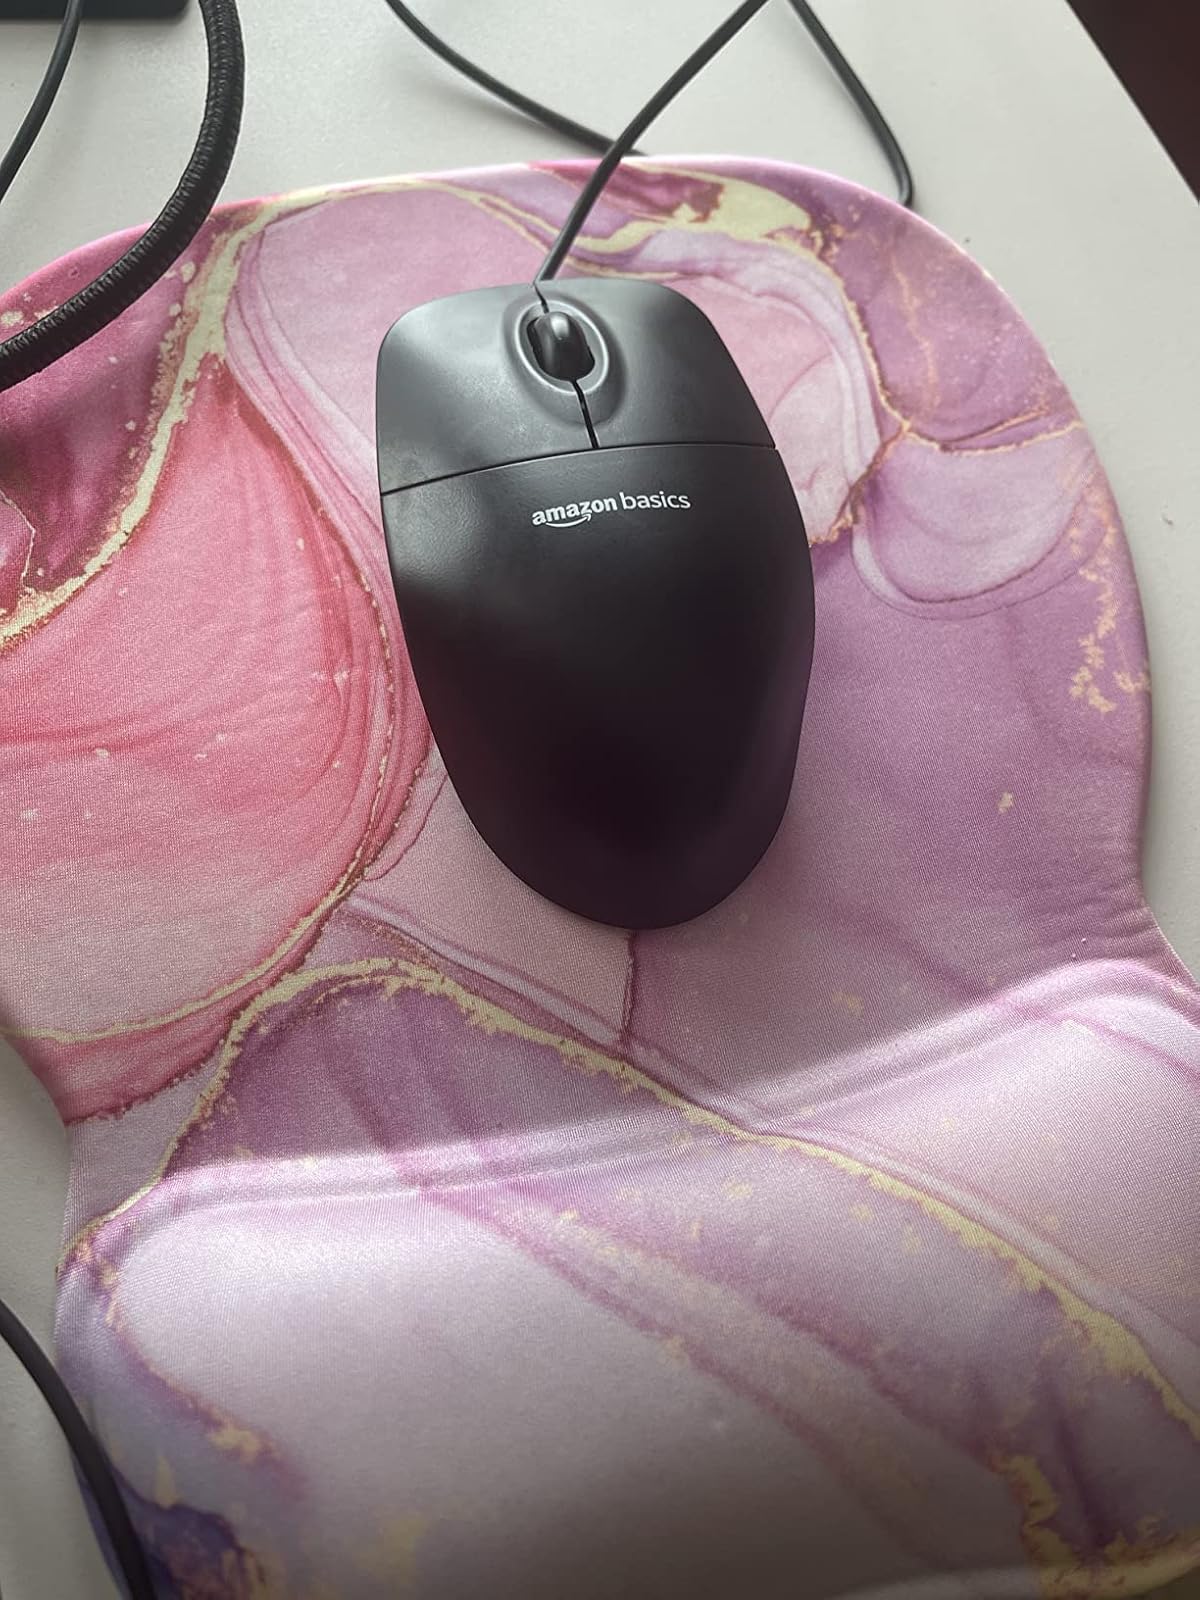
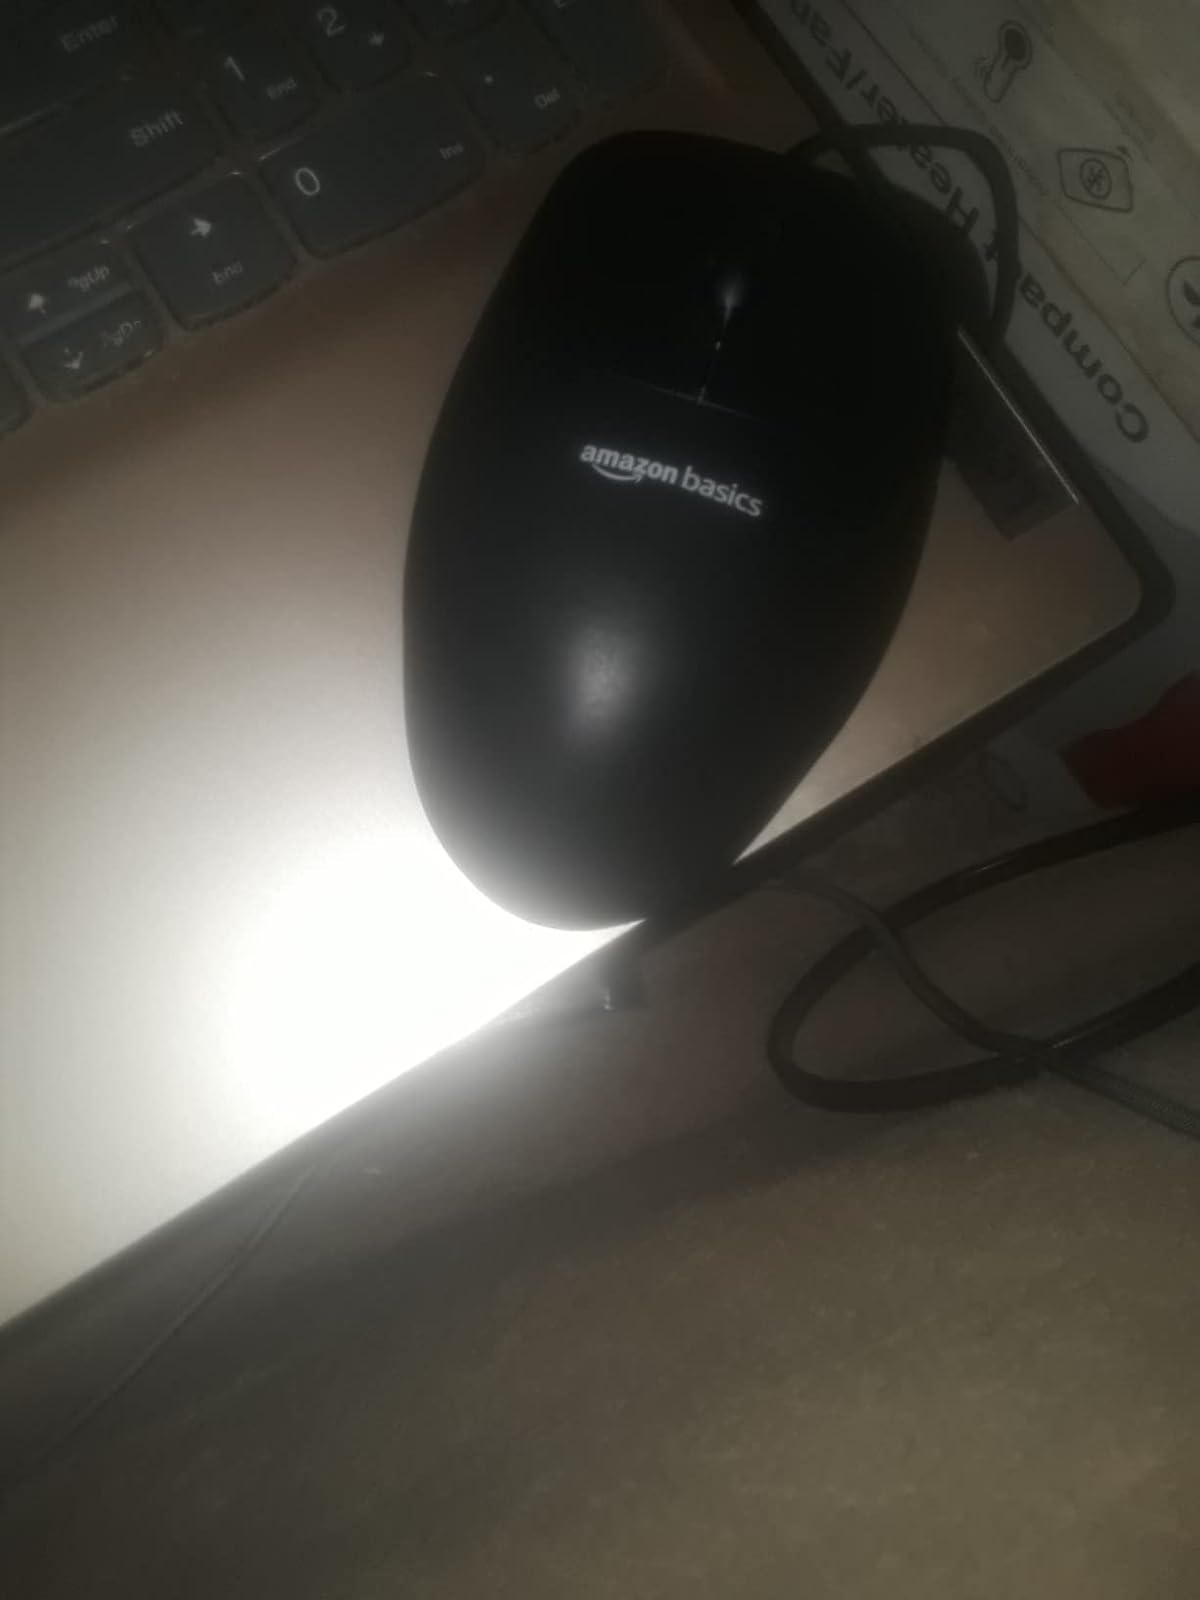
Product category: mouse
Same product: yes